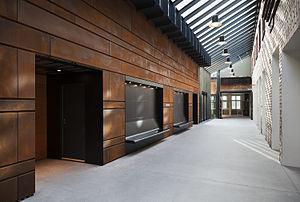
La maison de la culture Korundi est un centre culturel de Rovaniemi en Finlande.
Juhani Pallasmaa est un architecte finlandais, ancien professeur d'architecture de l'Université technologique d'Helsinki et ancien directeur du Musée de l'architecture finlandaise.